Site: brandenburg
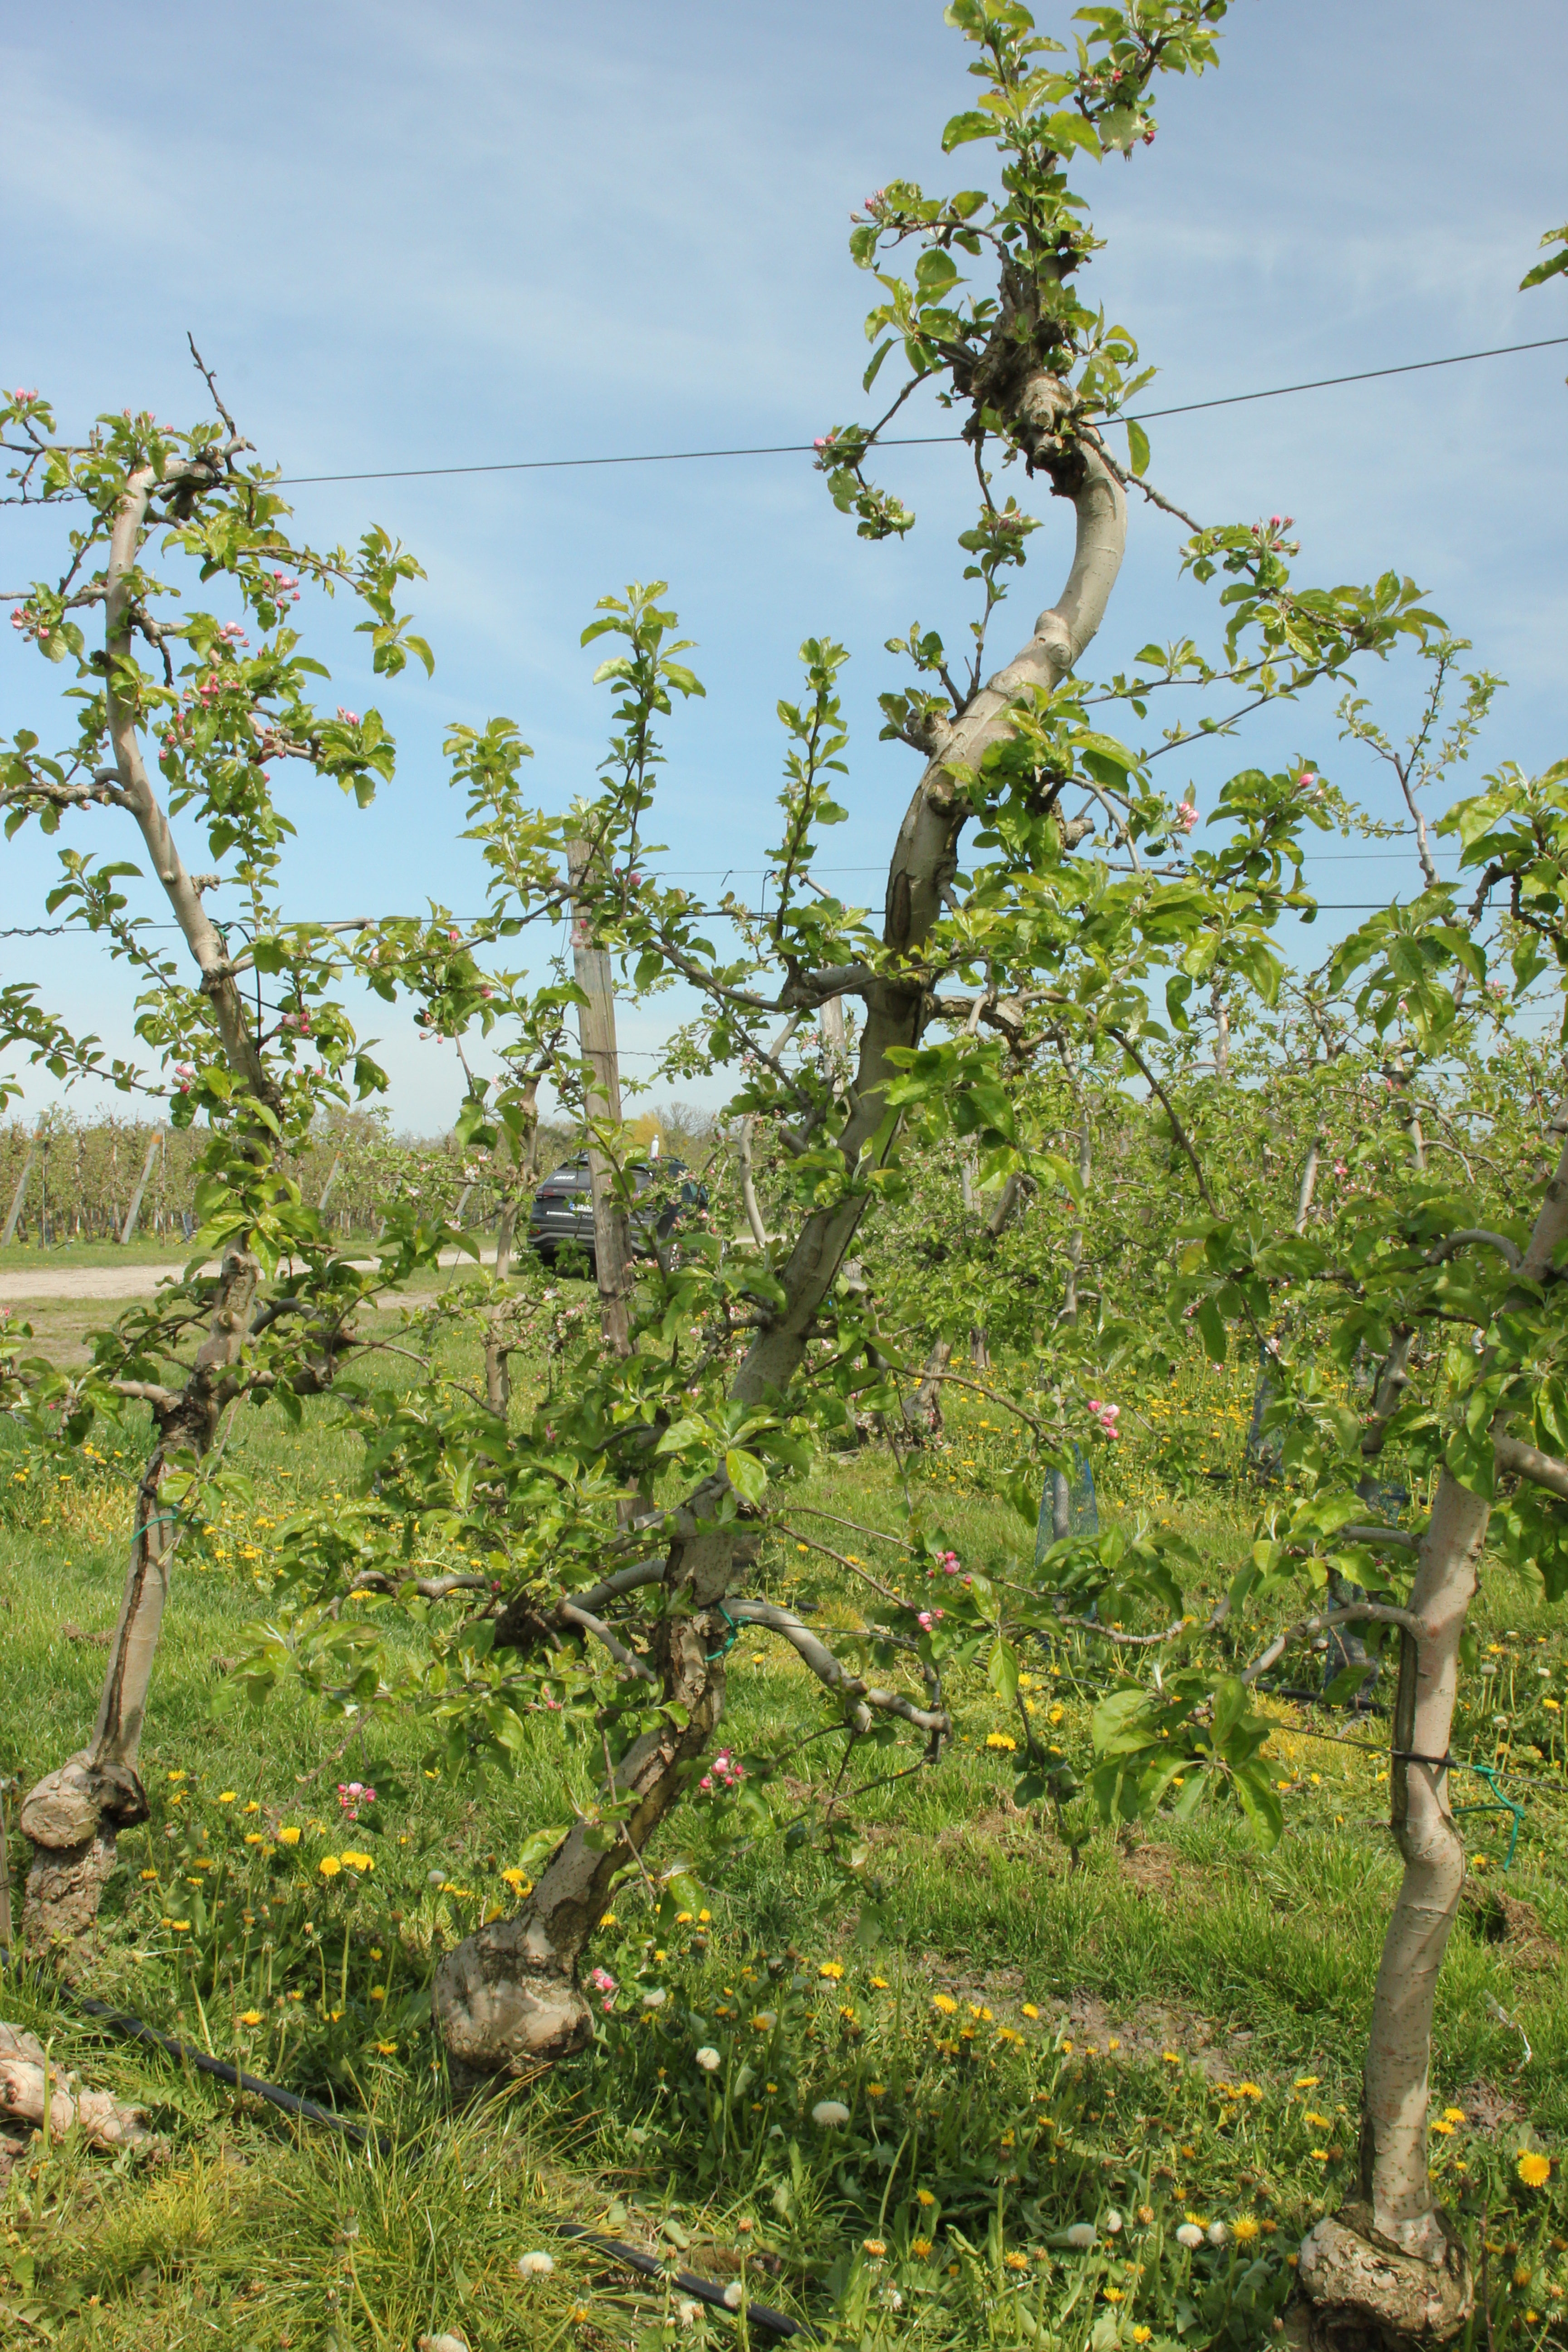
Growth stage (BBCH 60): Flowering